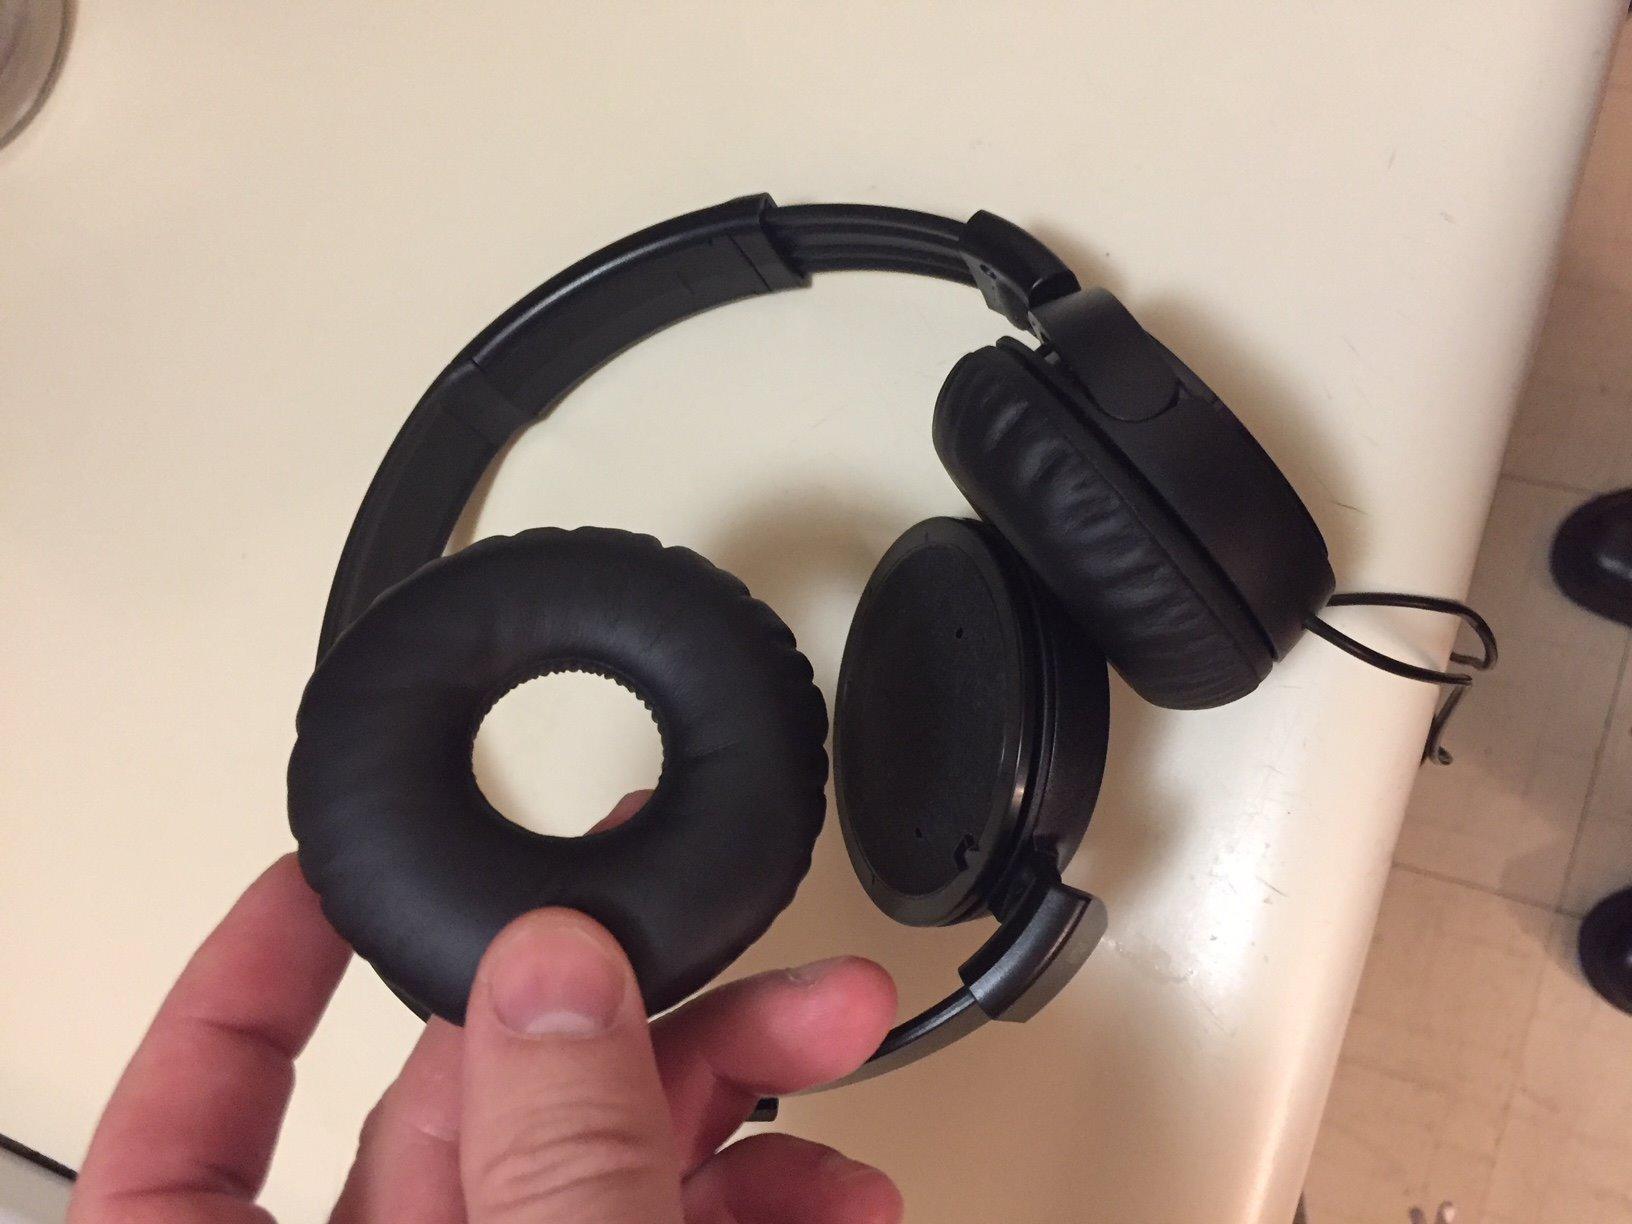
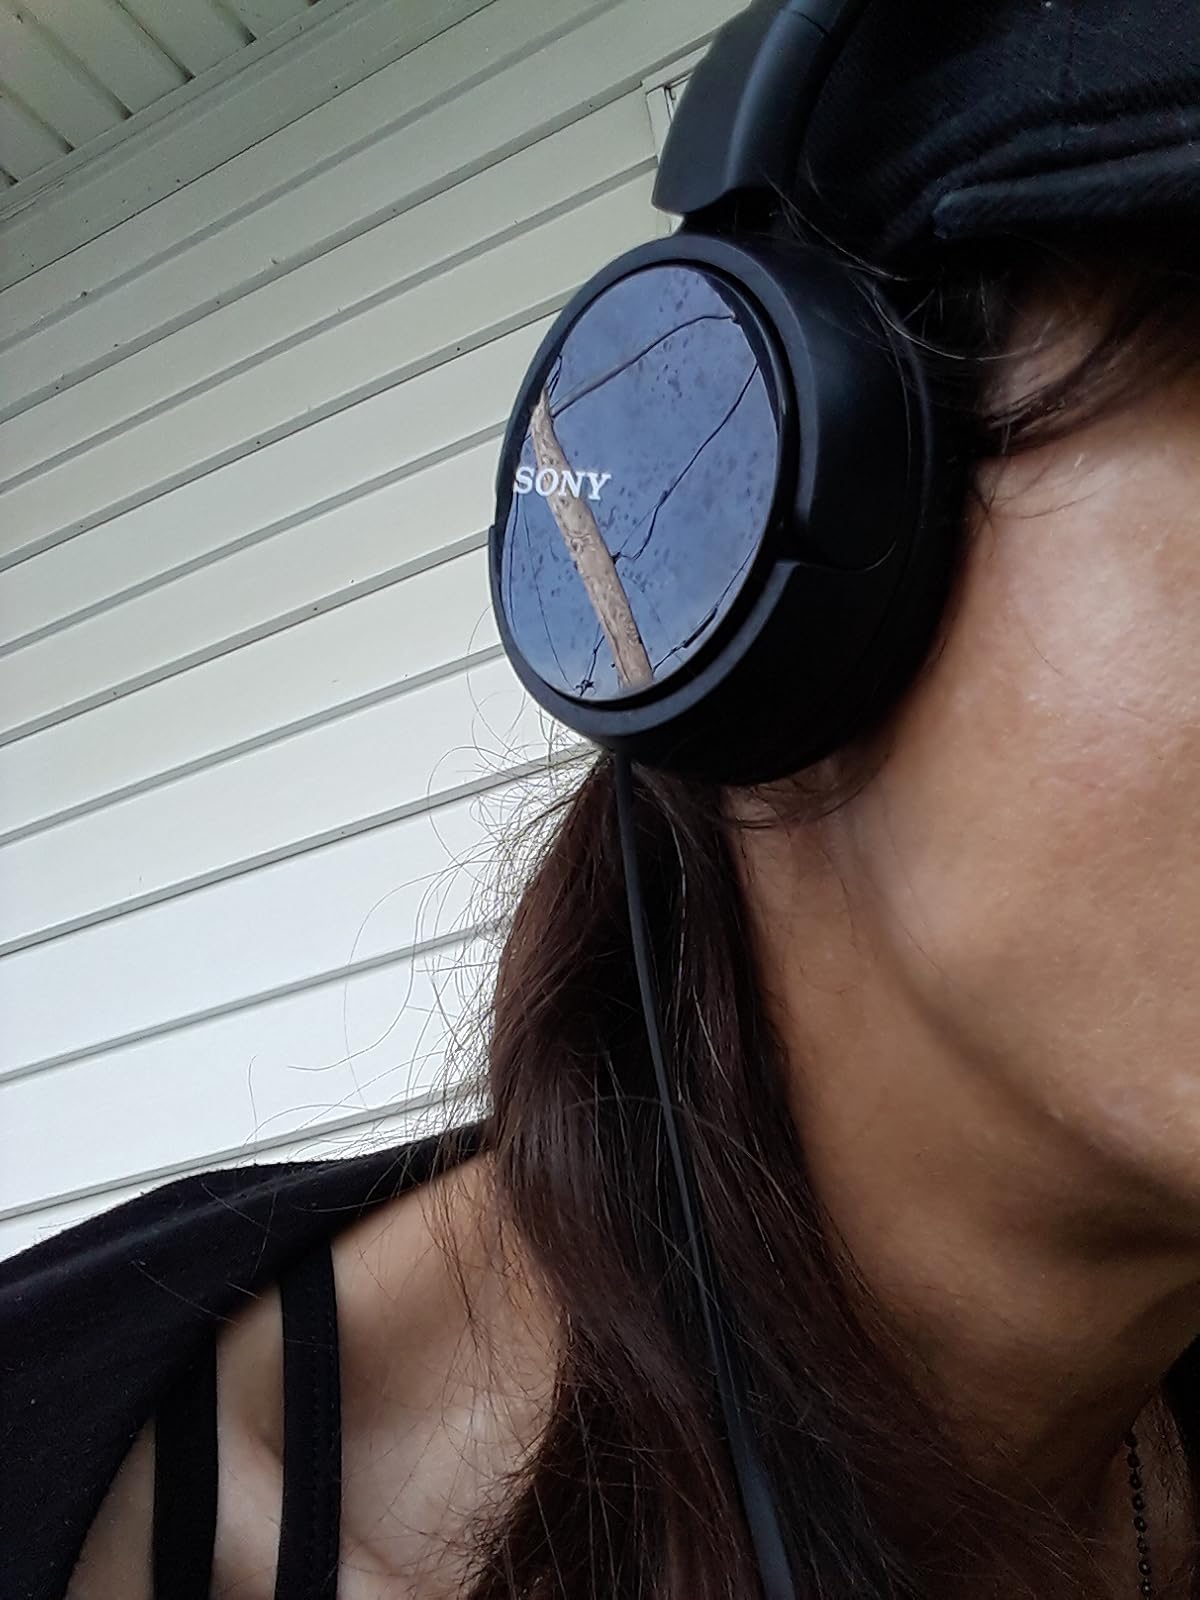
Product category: headphones
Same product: yes